Hanford Mill

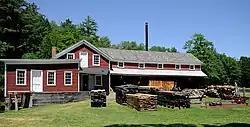
Hanford Mills Museum, June 2012

Hanford Mills Museum, also known as Kelso Mill, is a historic grist mill and sawmill and national historic district located at East Meredith, New York in Delaware County, New York. The district contains nine contributing buildings and three contributing structures. The complex includes both natural and structural facilities. It includes a mill race from Kortright Creek to the damned up Mill Pond which supplies the waterwheel, a spillway for the pond's overflow, a section of old (1900) New York Central Railroad track, two railroad bridges crossing Kortright Creek, and a variety of buildings. The main structure is a mill building dating to the 1820s with additions from the 1870s, 1880s, and 1890s. The four story wood-frame structure is approximately 150 feet long and 120 feet high. Also on the property is a one-story depot building with grain elevator and storage facilities. It is now operated as a museum. It was listed on the National Register of Historic Places in 1973.